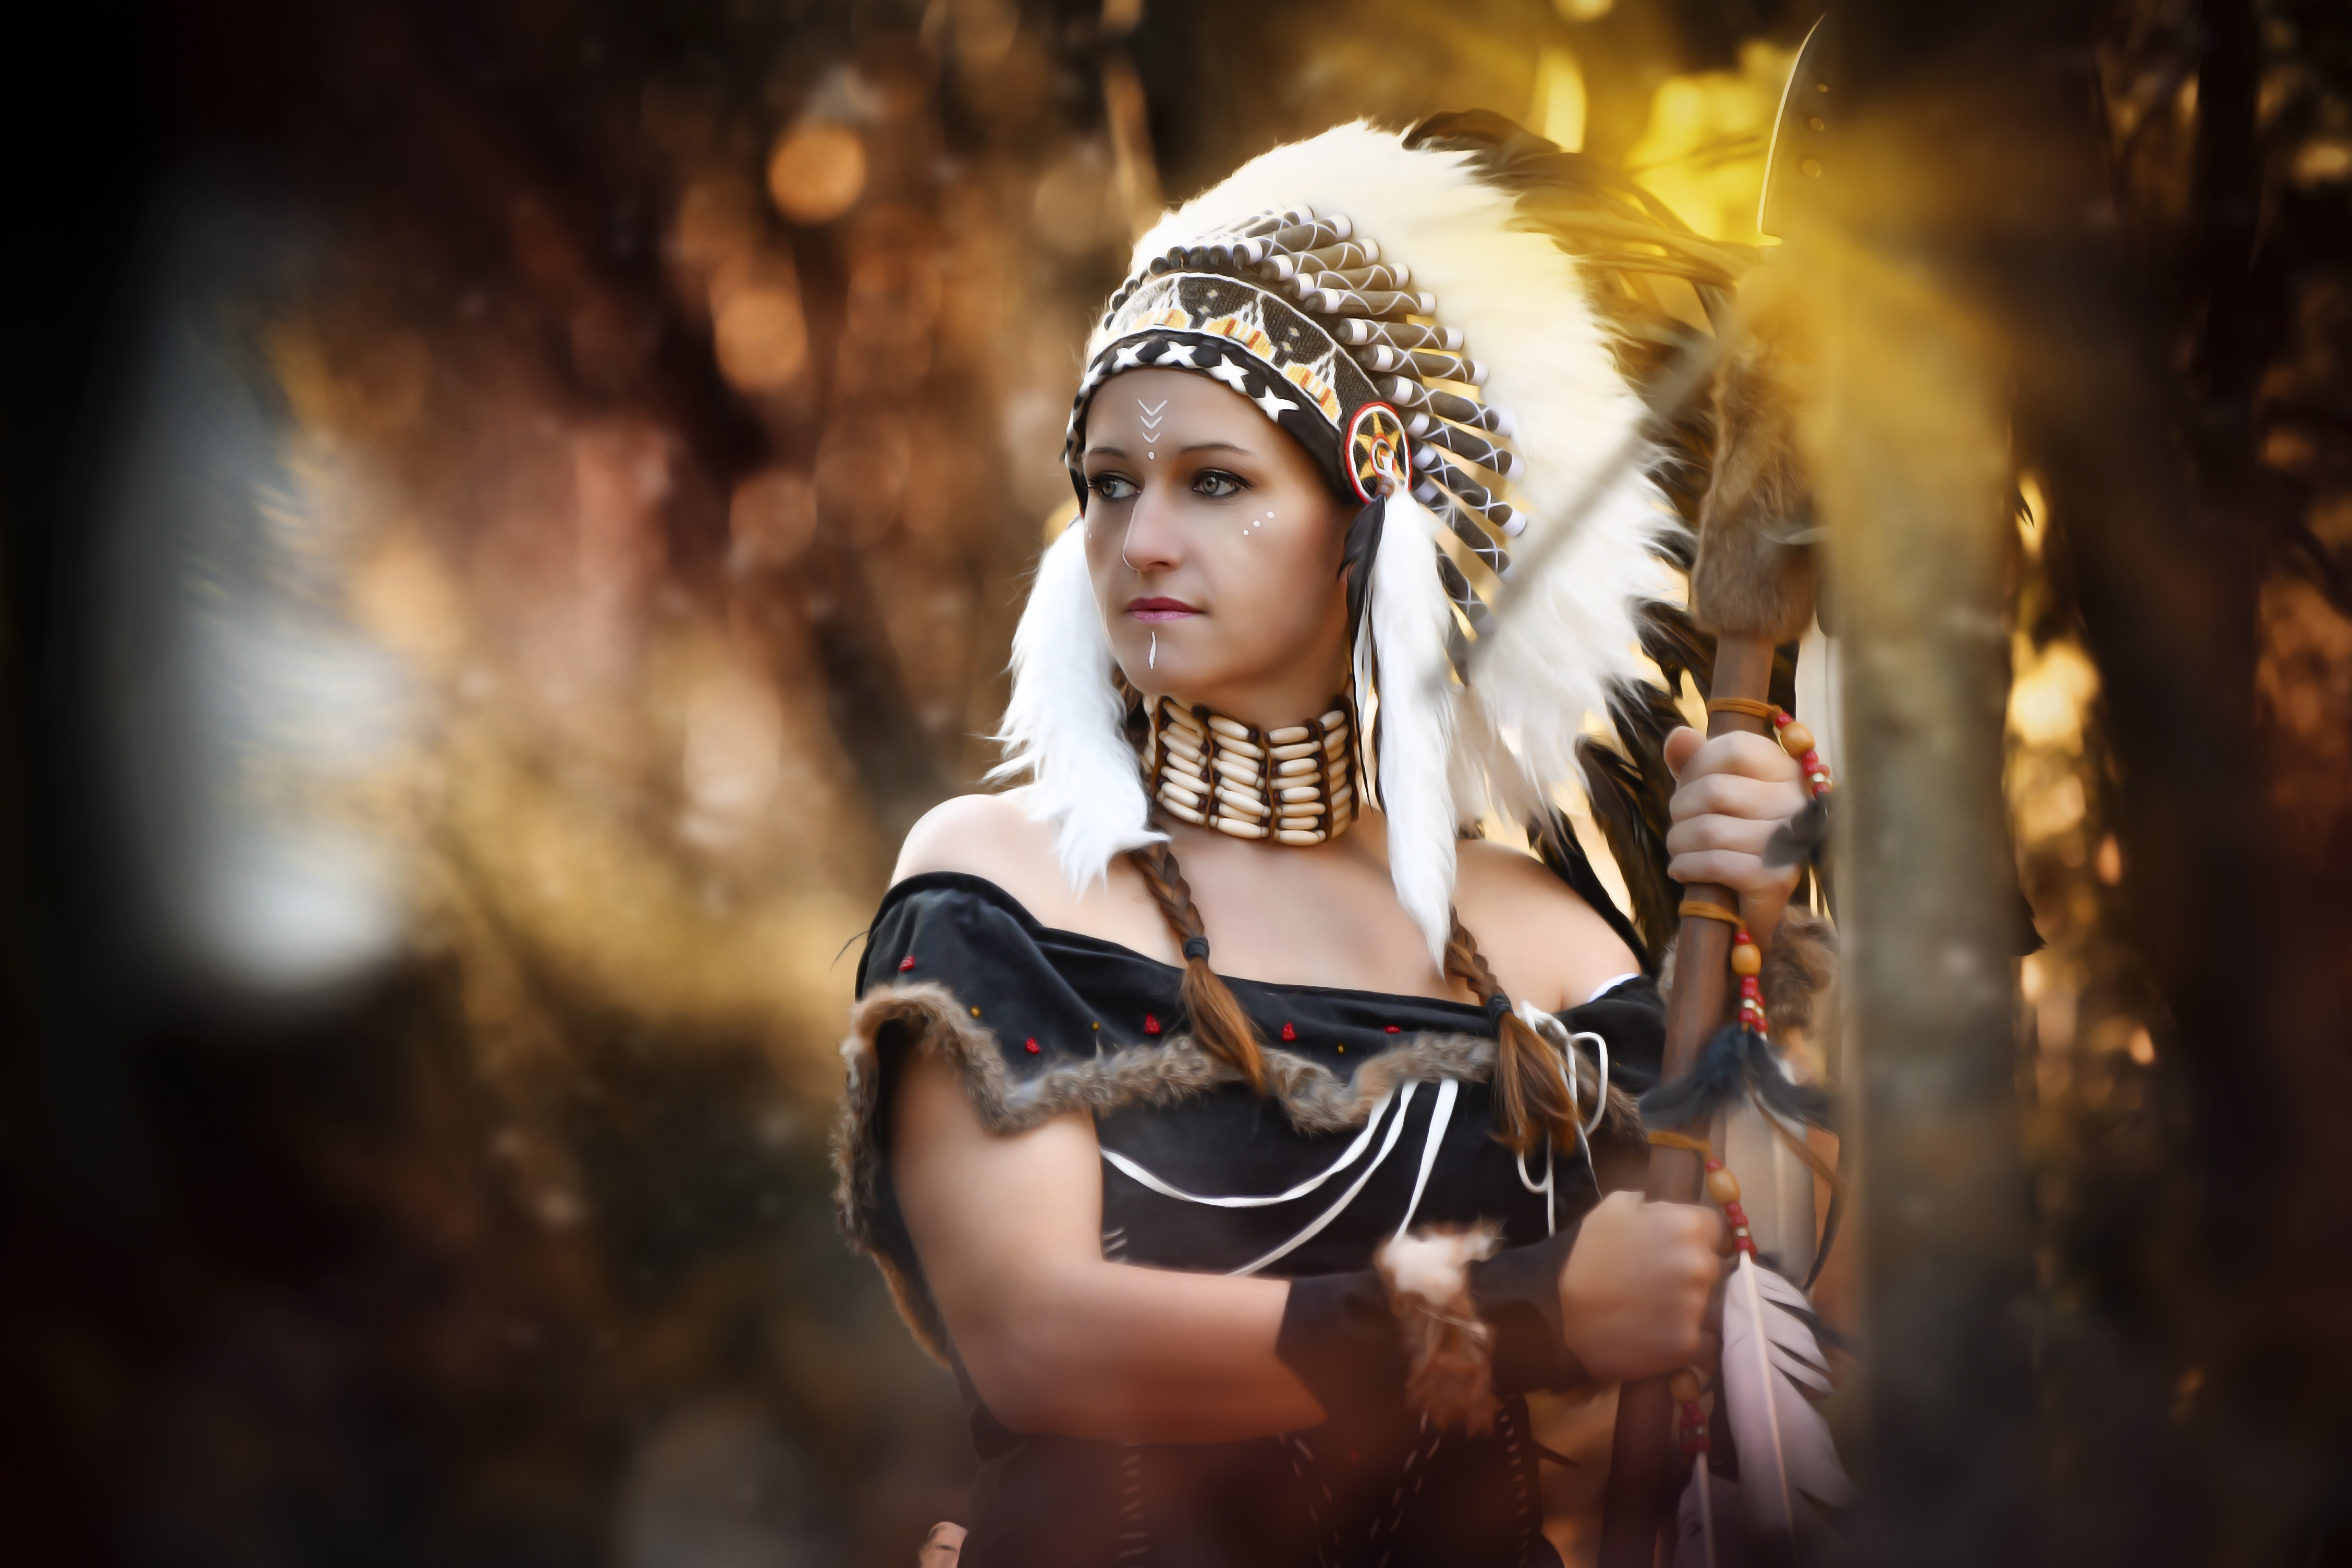
girl, portrait, carnival, lady, headgear, face, costume, indian, panel, computer wallpaper, cg artwork